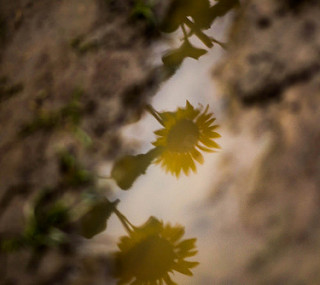
Flower: sunflower